Plucking post

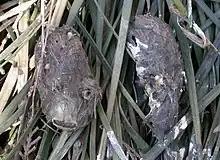

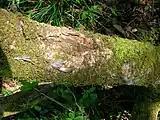
A plucking post on a log in old woodland

The post provides a firm surface for an effective grip by the bird's talons and sometimes crevices for helping with the mechanical separation of the prey. Natural tree stumps and man-made structures such as straining and fence posts. Boulders may be used, especially if they have a carpet covering of moss or are cracked or ribbed.